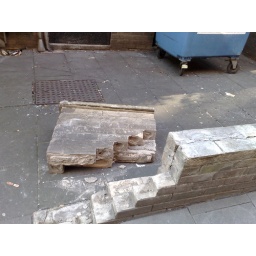
Broken wall pink lane Newcastle upon Tyne NE1 26-09-2008